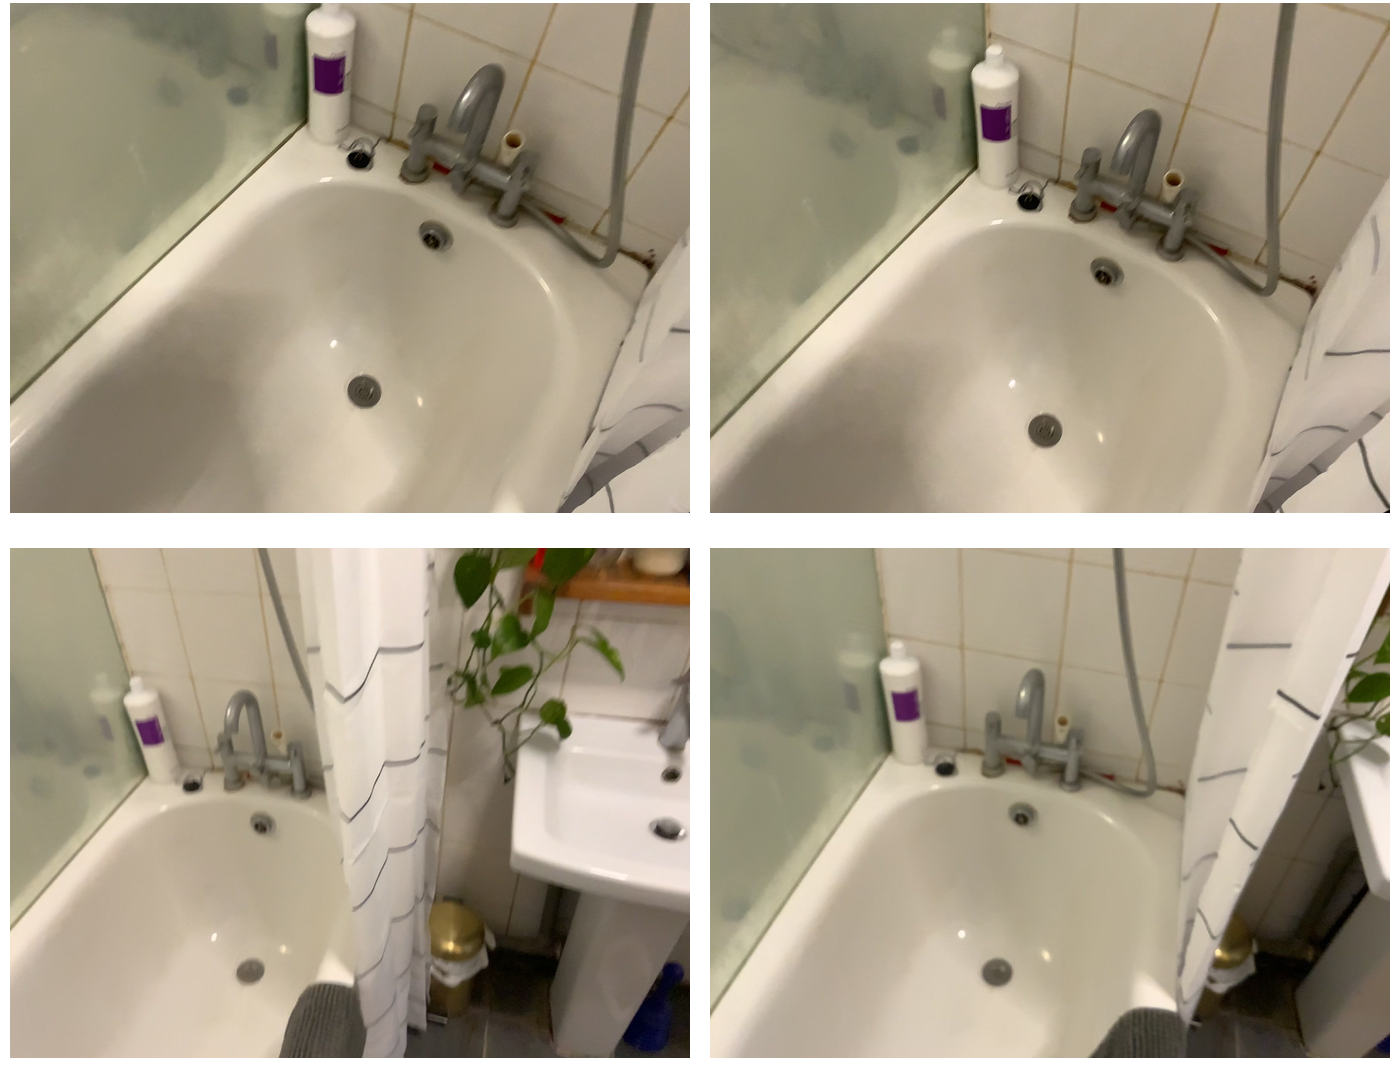Task instruction: Fill the bathtub.
Answer: {"task_instruction": "Fill the bathtub.", "nodes": ["bathtub", "faucet / handle", "button"], "edges": [{"functional_relationship": "control", "object1": "faucet / handle", "object2": "bathtub", "spatial_relations": ["higher_than", "right_of"], "is_touching": true}, {"functional_relationship": "control", "object1": "button", "object2": "bathtub", "spatial_relations": ["lower_than", "right_of"], "is_touching": true}], "action_type": "open", "function_type": "water_flow_control"}